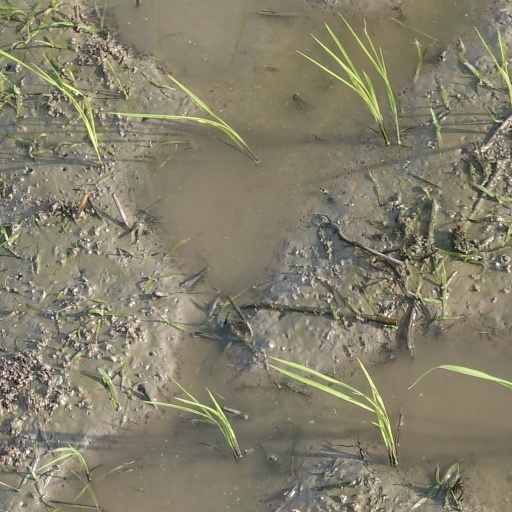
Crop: rice